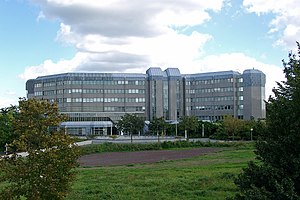
Det Tyske Forbundsarkiv
Det Tyske Forbundsarkiv i Koblenz.
Det Tyske Forbundsarkiv er Tysklands nationalarkiv, der blev etableret i Koblenz i 1952.